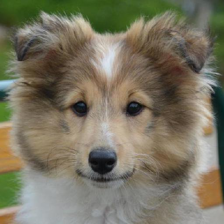
Label: animals